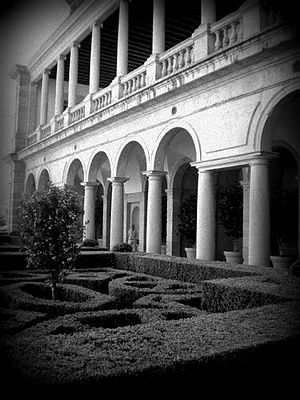
Spanien / Regioner i Spanien
Escorial
Spanien, officielt Kongeriget Spanien, er et land i Sydvesteuropa. Spanien dækker hovedparten af Den Iberiske Halvø. Landet omfatter også De Baleariske Øer i Middelhavet og De Kanariske Øer i Atlanterhavet, de nordafrikanske byer Ceuta og Melilla, samt adskillige småøer i den vestlige del af Middelhavet. Med undtagelse af en lille landgrænse med Gibraltar, grænser det spanske fastland i syd og øst op til Middelhavet. I nord og nordøst grænser det op til Frankrig, Andorra og Biscayabugten, og i vest og nordvest op til Portugal og Atlanterhavet. Spanien deler som det eneste land i Europa landegrænse med et afrikansk land.